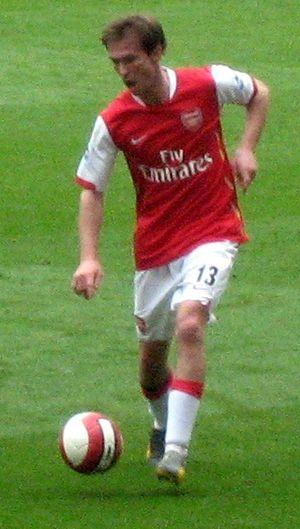
Aliaksandr Pawlavitch Hleb ou Aleksandr Pavlovitch Gleb, né le 1ᵉʳ mai 1981 à Minsk, est un footballeur international biélorusse qui évolue au poste de milieu de terrain.
La Biélorussie ou Bélarus, en forme longue la république de Biélorussie ou la république du Bélarus, est un pays d'Europe orientale sans accès à la mer, bordée par la Lettonie au nord, par la Russie au nord-est et à l'est, par l'Ukraine au sud, par la Pologne à l'ouest et par la Lituanie au nord-ouest.